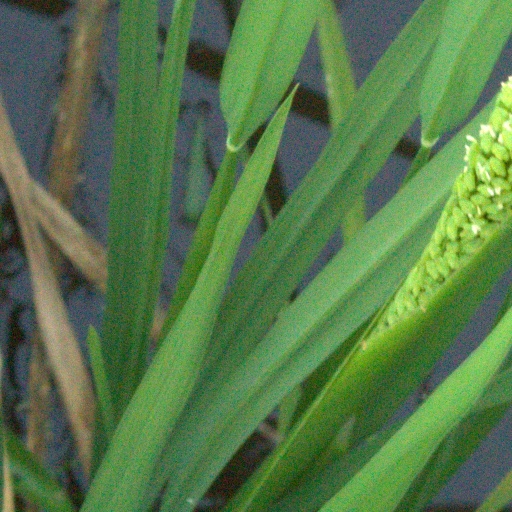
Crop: rice